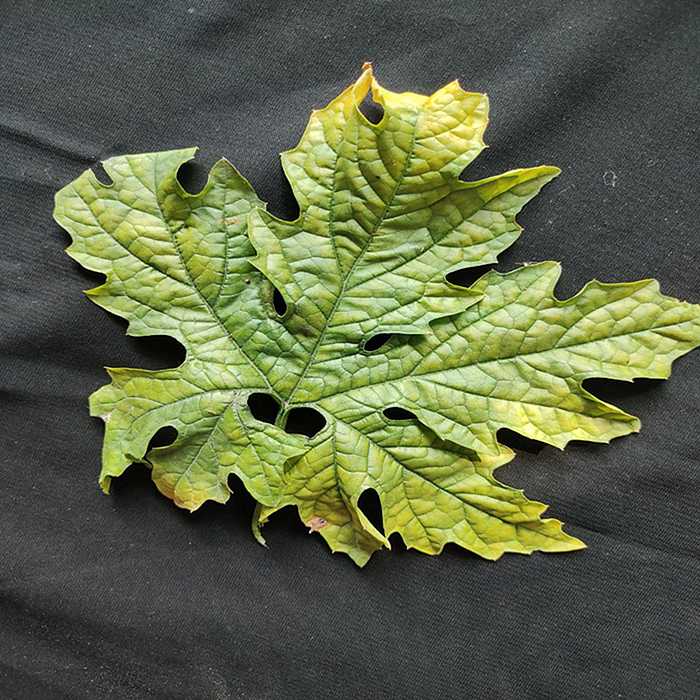
Plant: Bitter Gourd
Label: Mosaic virus